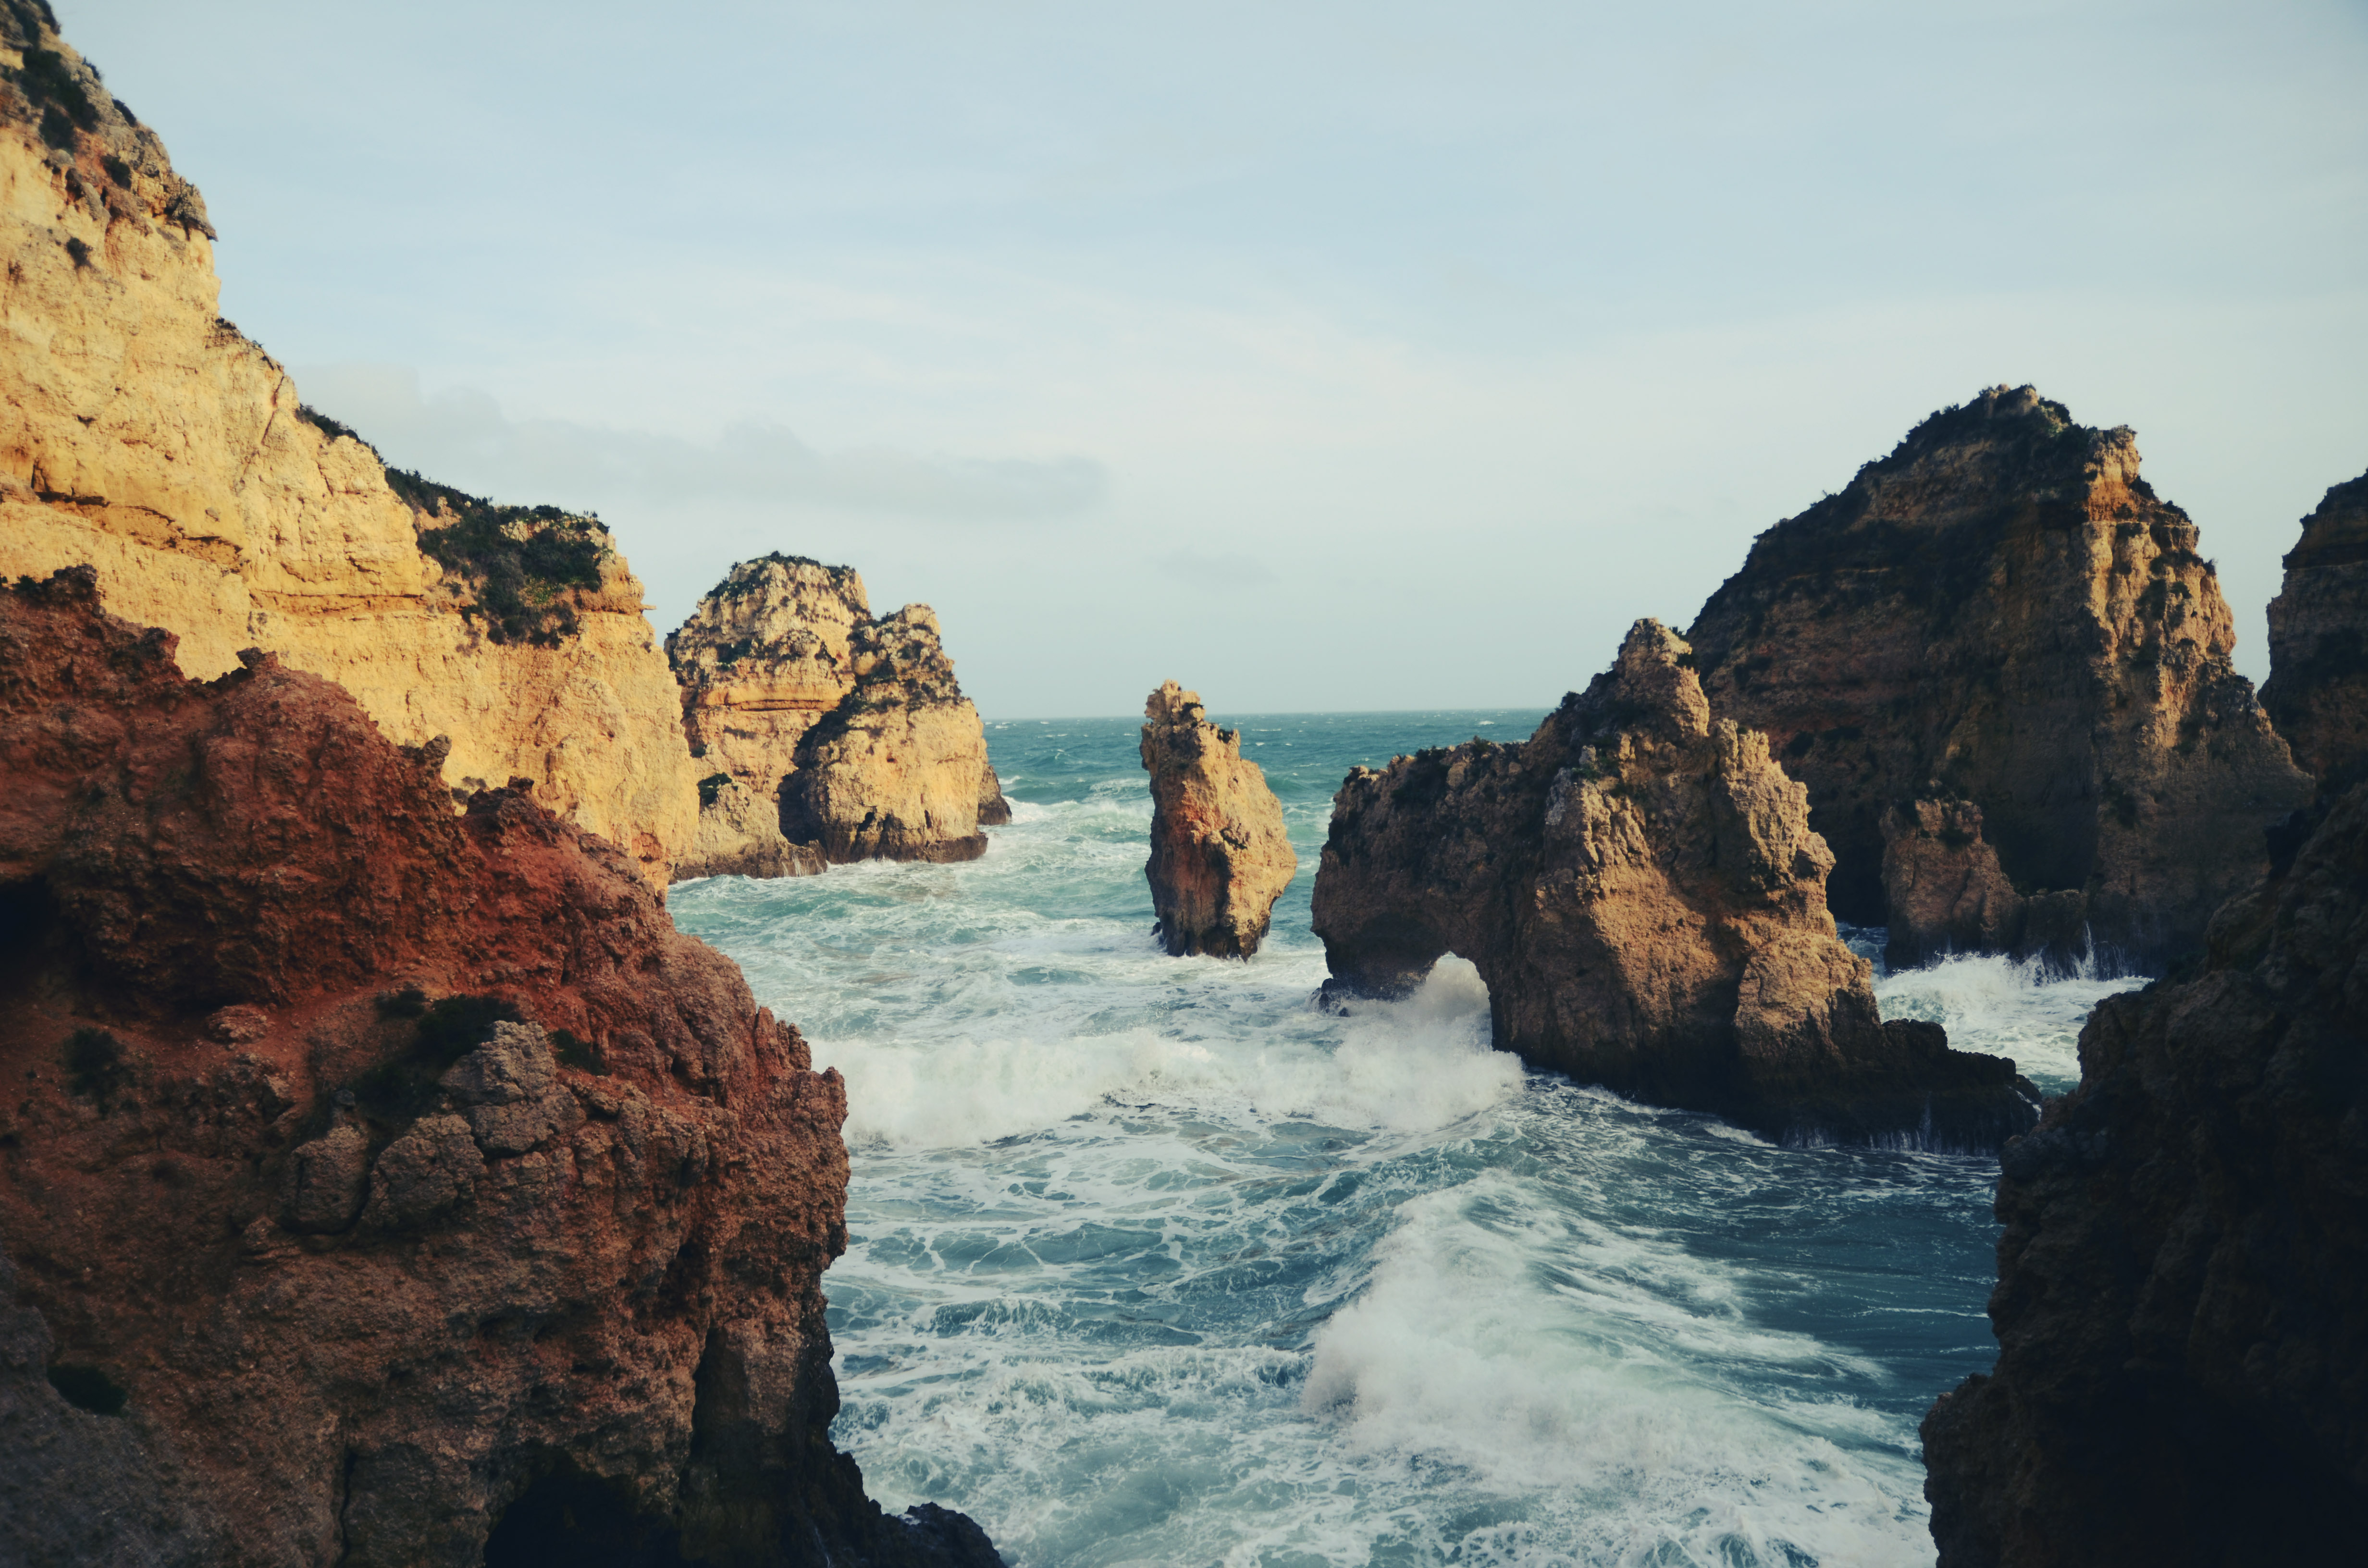
beach, landscape, sea, coast, rock, ocean, wave, formation, cliff, bay, stack, terrain, material, waves, geology, cape, wadi, rock formations, landform, natural arch, sea cave, geographical feature